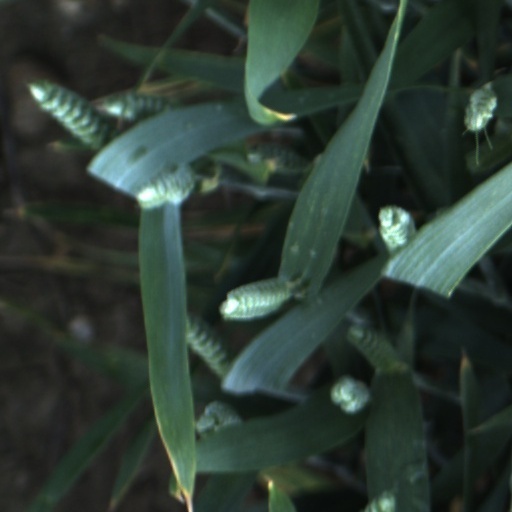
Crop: wheat